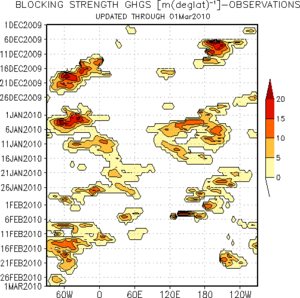
Toutes les régions de couleur dans la représentation de Hovmöller indiquent les régions où le flux est bloqué d'après l'indice de blocage. Le jeu de couleurs représente la force du flux bloqué.
L’hiver 2009-2010 en Europe s'est déroulé du 1ᵉʳ décembre 2009 à la mi-mars 2010. En effet, par convention, l'hiver météorologique dans l'hémisphère Nord se déroule du 1ᵉʳ décembre d'une année au 28 février de l'année suivante mais peut déborder ces limites selon le climat local. Cet hiver fut marqué par un froid inhabituel et durable en plus de fortes chutes de neige sur certains pays jusqu'à la mi-mars. Le mois de février s'est terminé par deux tempêtes majeures, la première a causé des inondations à Madère et la seconde, la tempête Xynthia, a causé des dommages par le vent et la pluie à une grande partie de l’Europe de l'Ouest.